Hristo Tatarchev

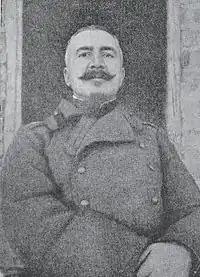

During the Ilinden–Preobrazhenie Uprising of 1903, Tatarchev guided the revolutionary fight, as the emigrant representation turned out to be the sole governing body of the organization. After the uprising, he came into conflict with the supporters of Yane Sandanski and did not participate in the activities of the IMRO at the Kyustendil Congress in March 1908, where he was appointed as an adviser to the Foreign Committee of the IMRO. After the Young Turk Revolution he openly supported the Union of the Bulgarian Constitutional Clubs, but did not participate in its activities. In 1910 he was elected a reserve member of the Central Committee of IMRO. When Bulgaria entered the Balkan Wars and the First World War, Tatarchev was sent to the front as a regimental physician. At the end of the wars he was one of the initiators of the Temporary representation of the former IMARO.